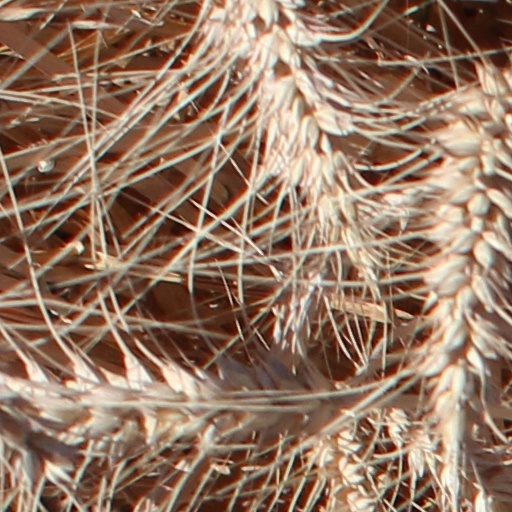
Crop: wheat